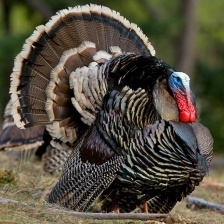
Species: WILD TURKEY
Scientific name: MELEAGRIS GALLOPAVO